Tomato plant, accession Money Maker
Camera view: bottom (45 deg); turntable rotation: 60 degrees
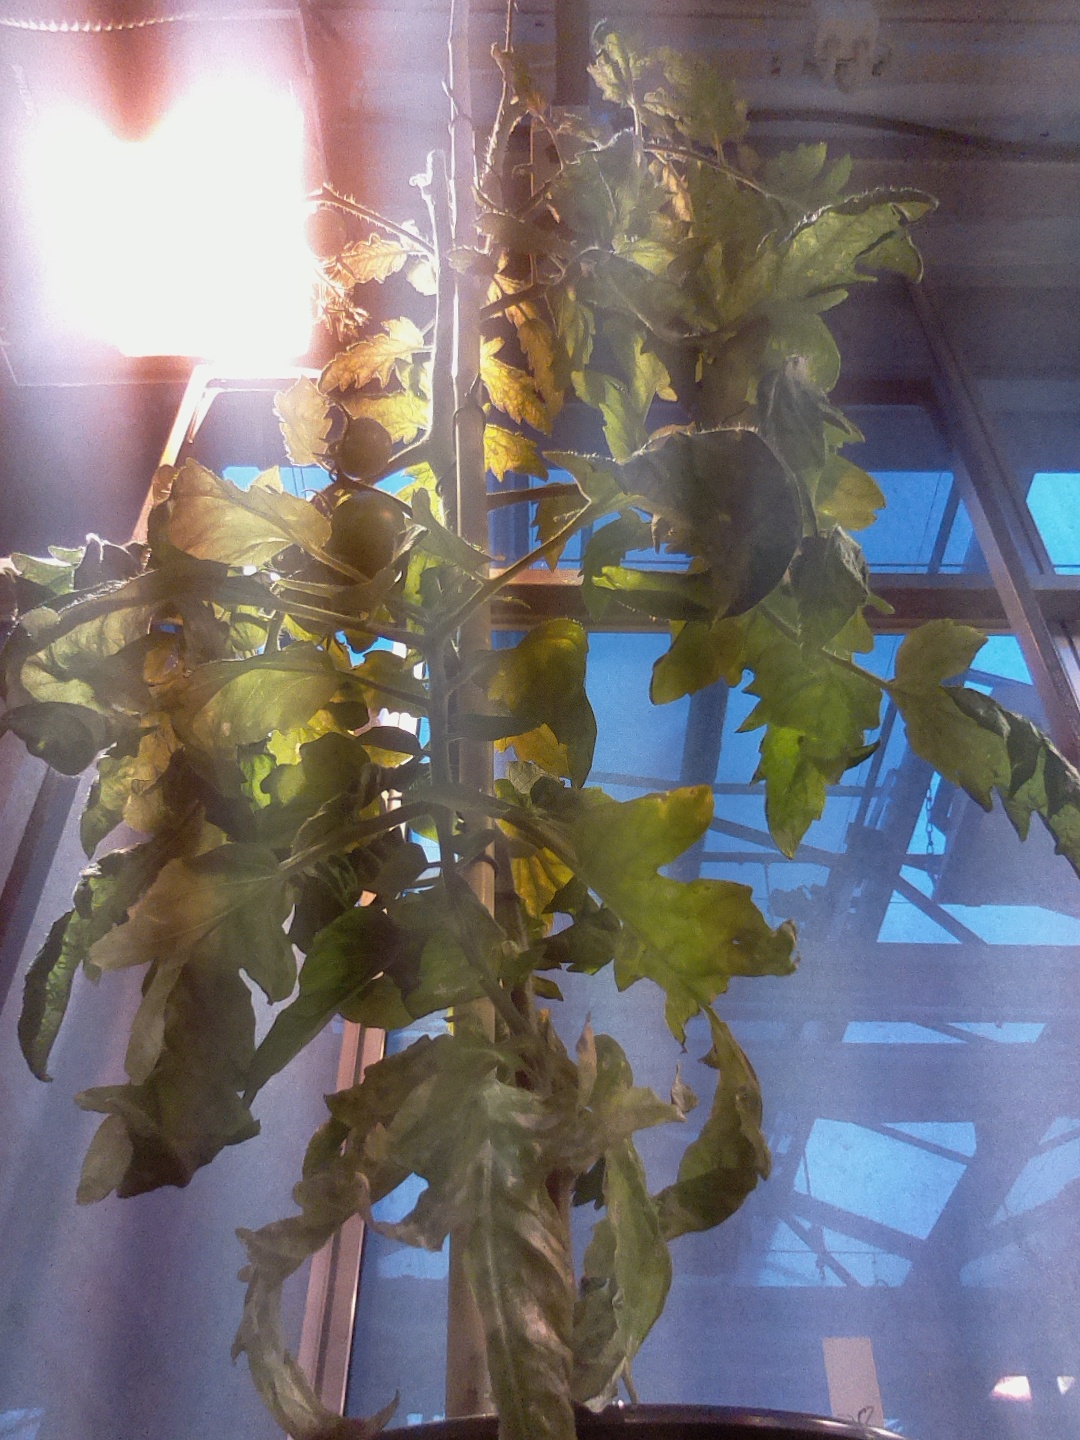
BBCH growth stage 78: 80% -90% of final fruit size